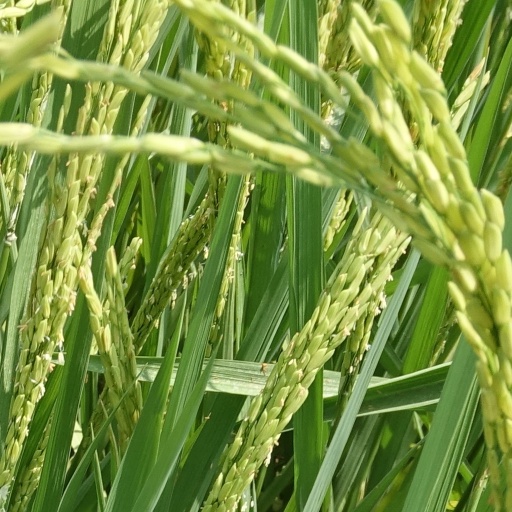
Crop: rice